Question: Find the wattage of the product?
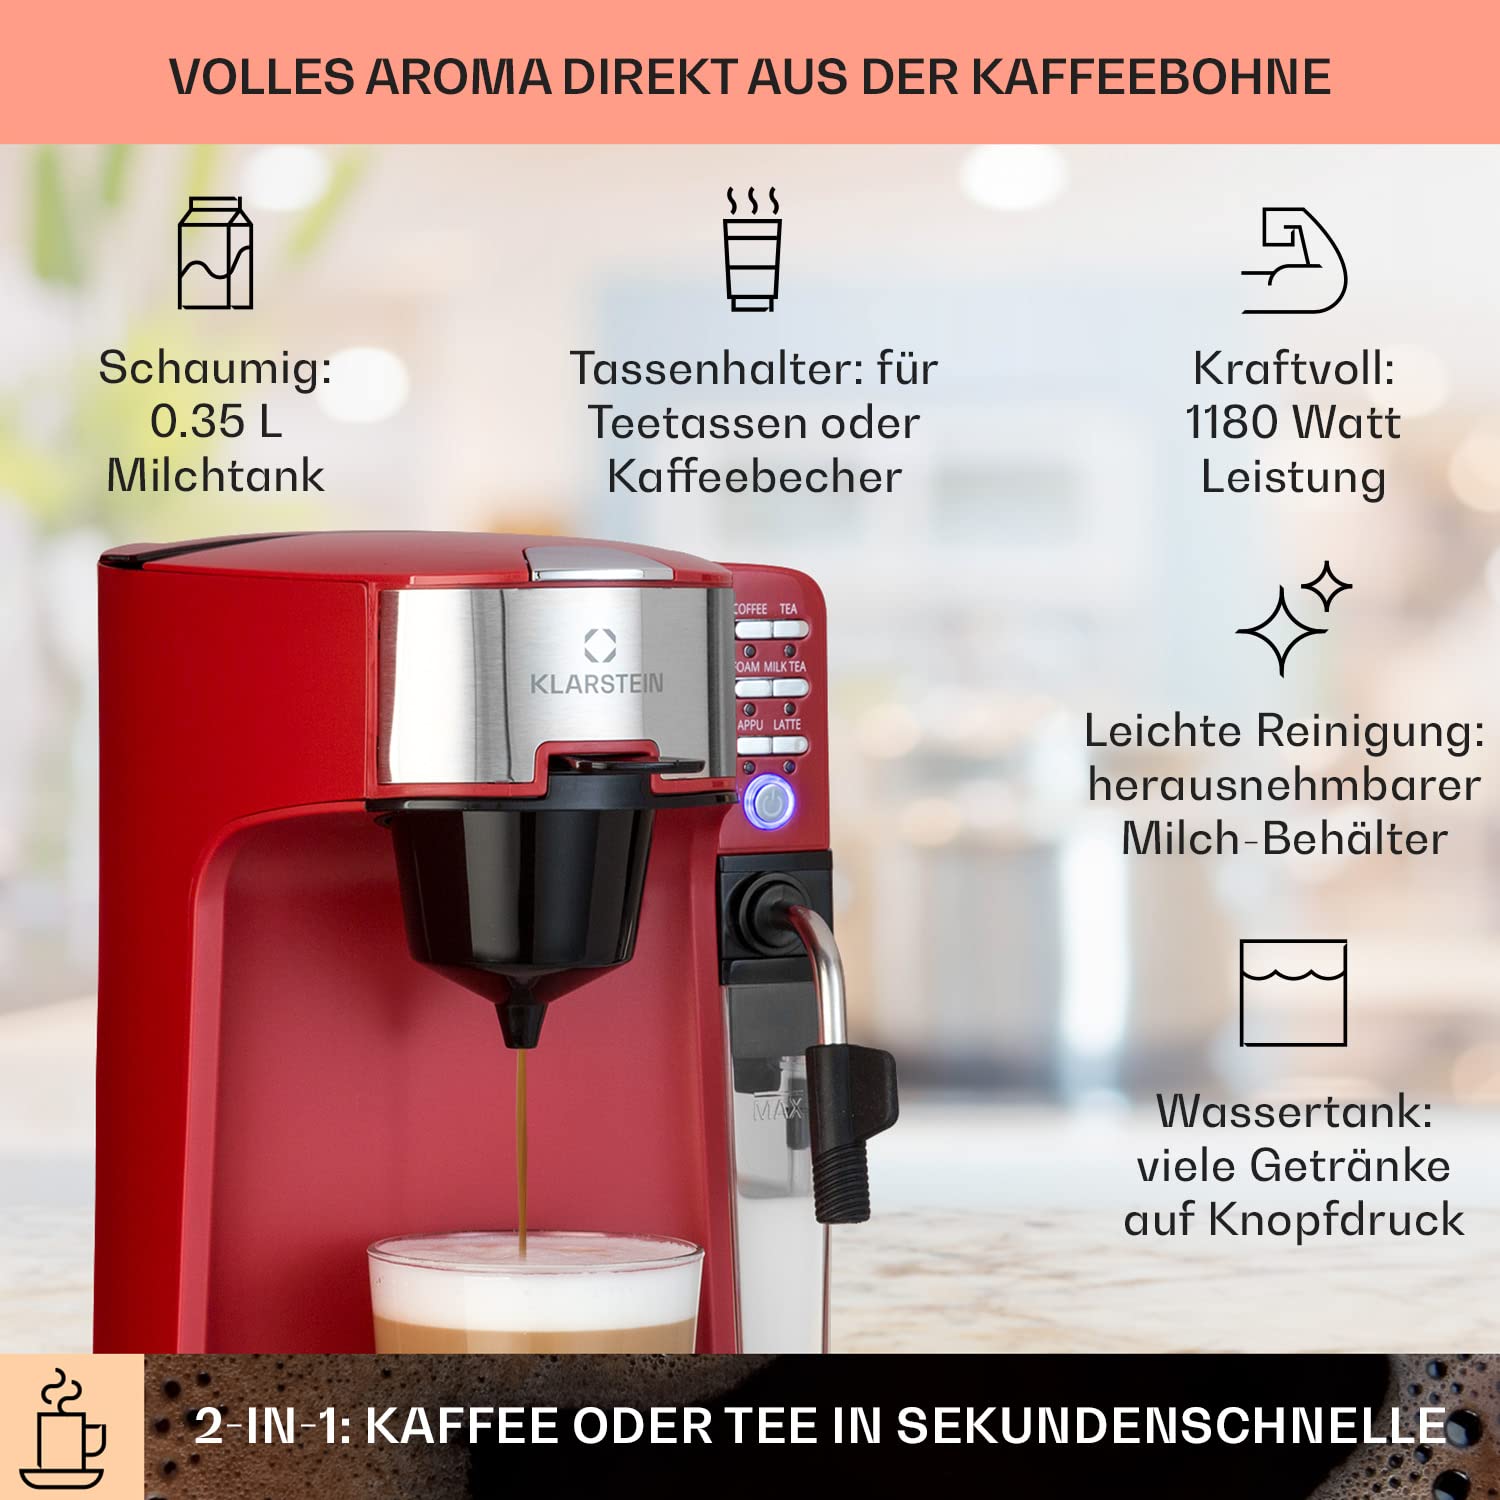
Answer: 1180.0 watt